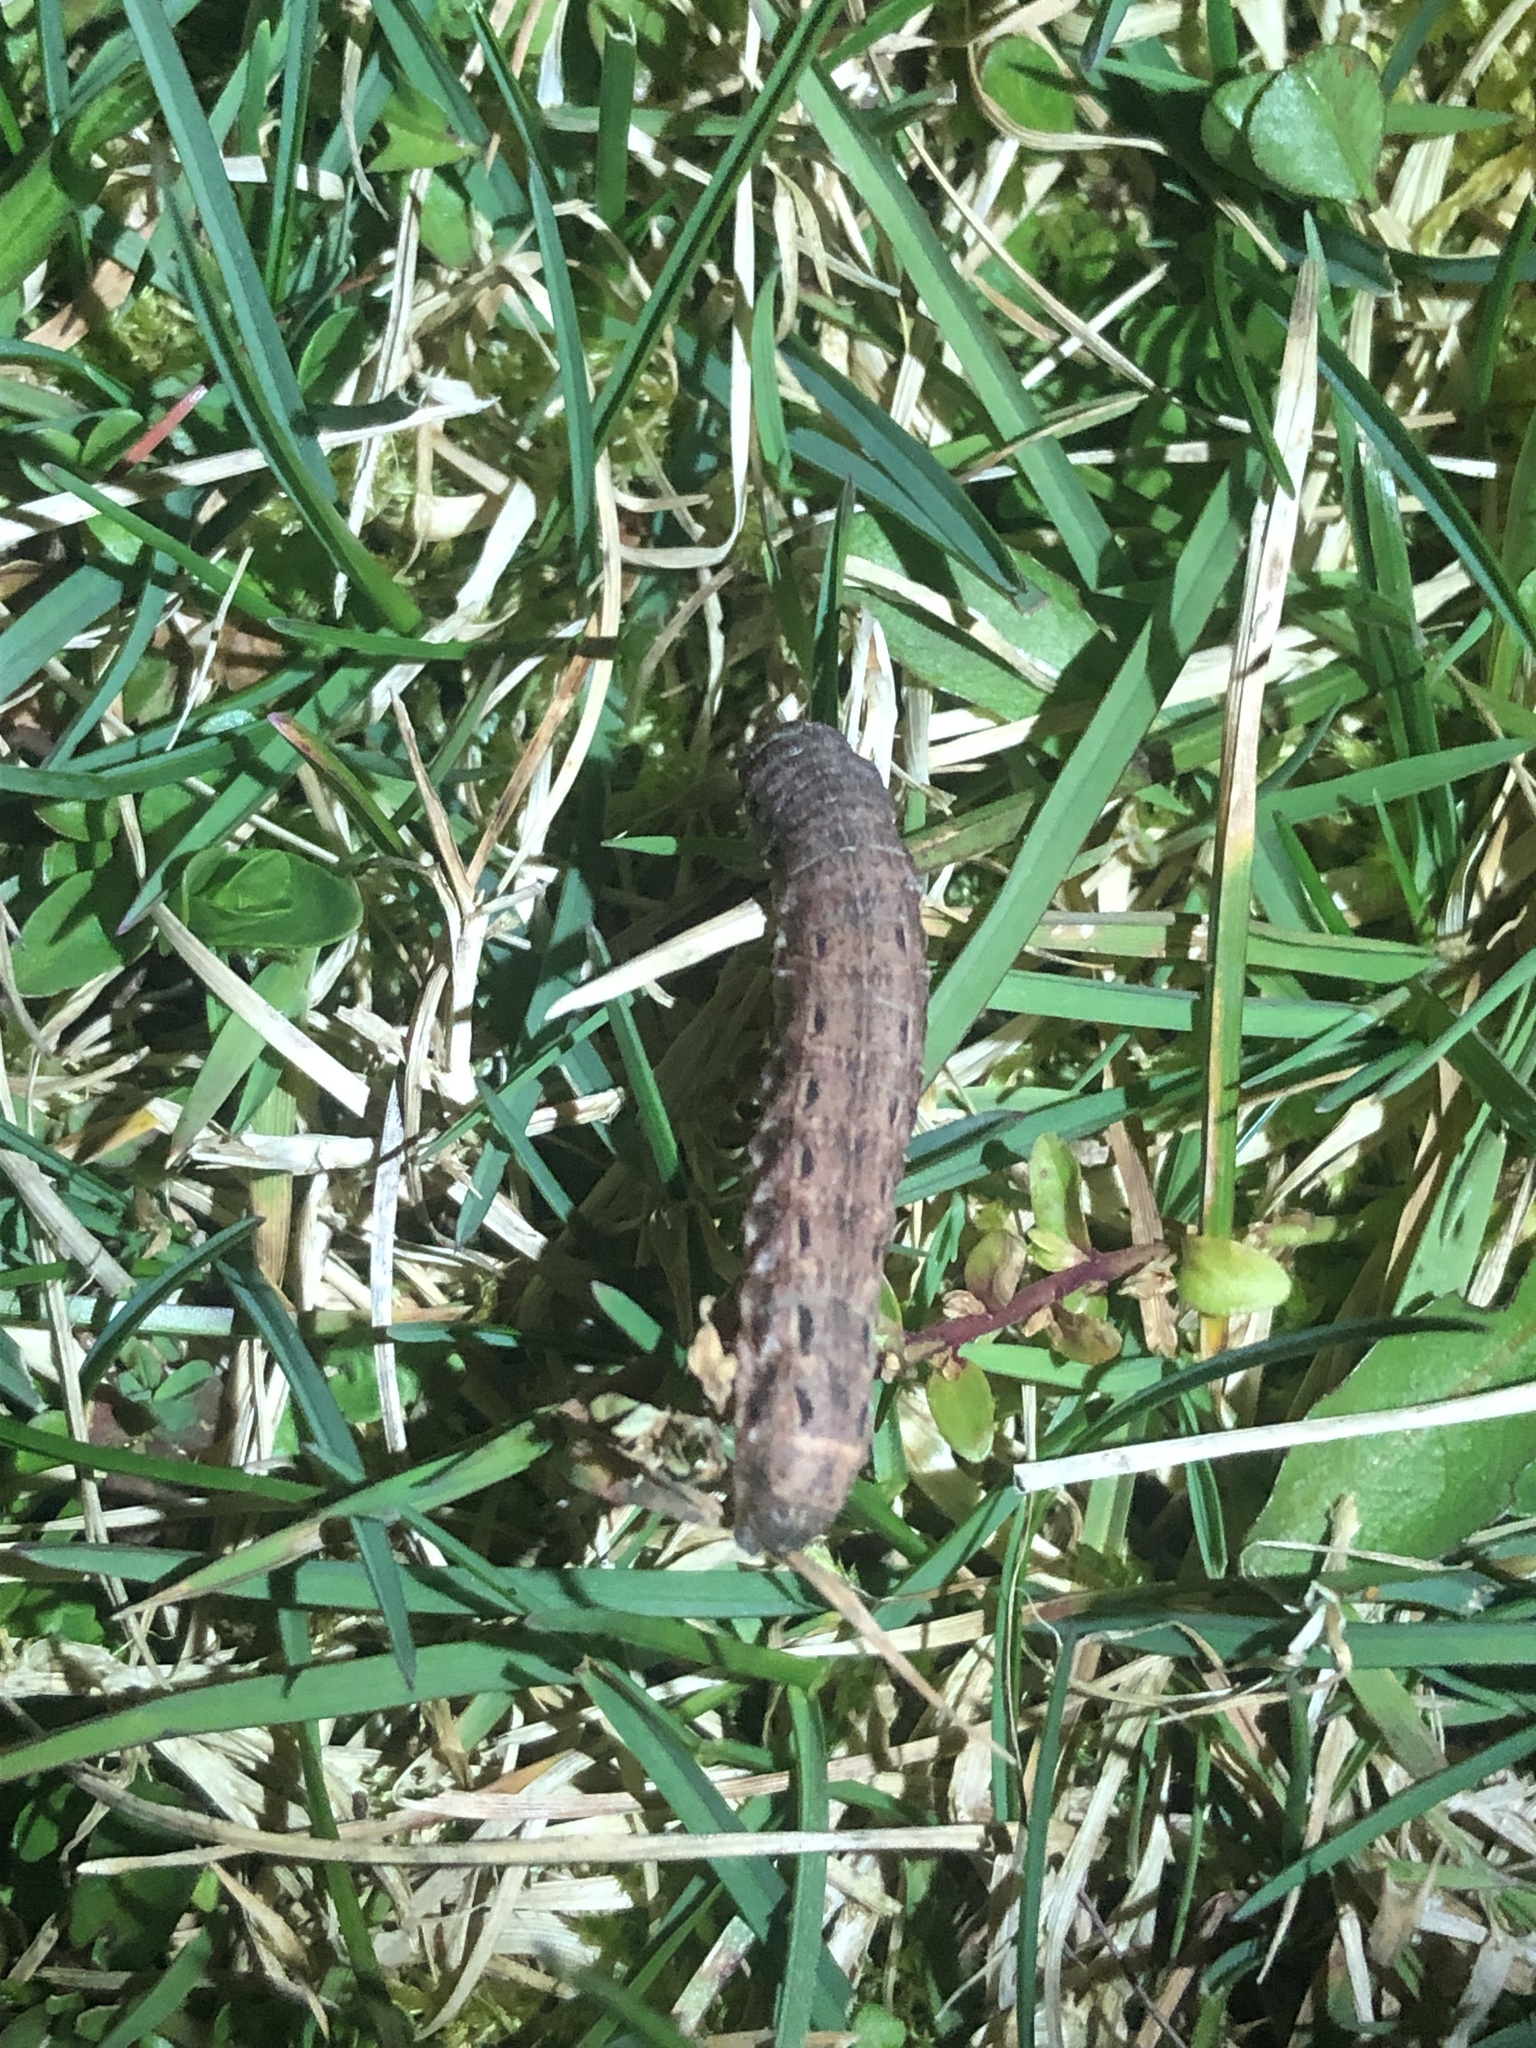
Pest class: cutworms